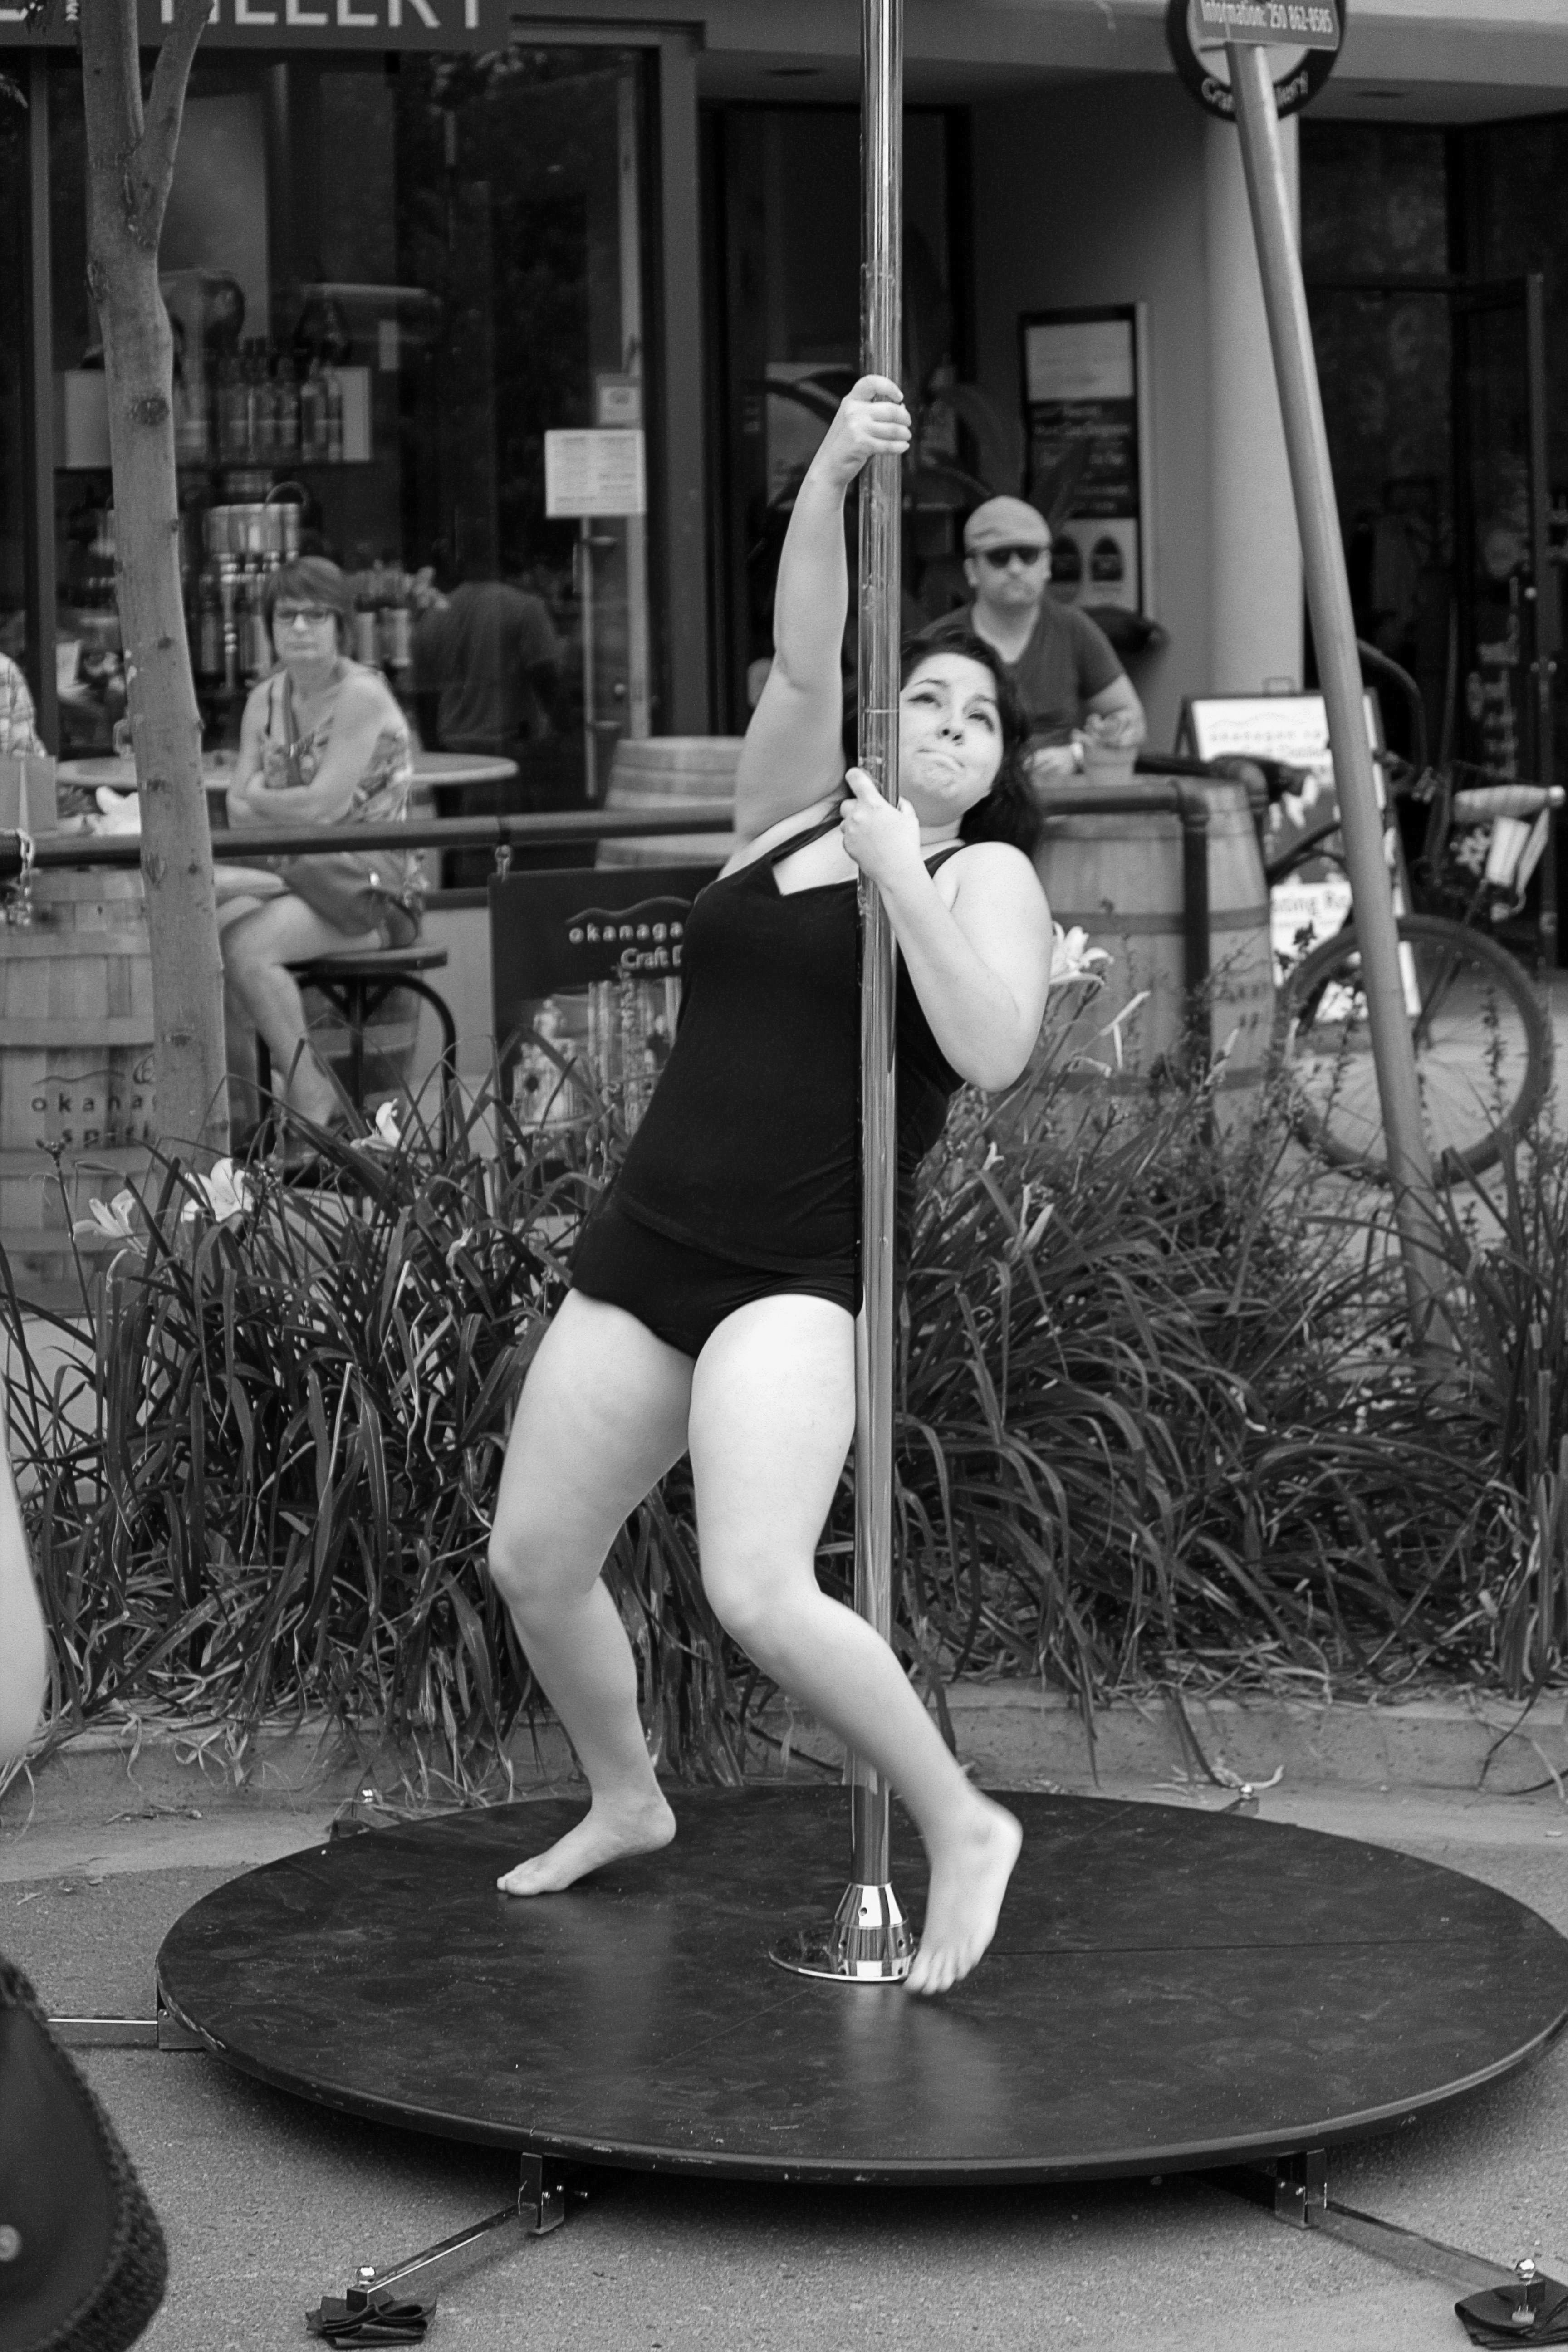
person, black and white, woman, white, street, photography, downtown, summer, female, dance, sitting, black, monochrome, muscle, performance art, outdoors, streetphotography, bw, blackandwhite, sports, canada, britishcolumbia, bc, okanagan, kelowna, poledancing, blockparty, entertainment, performing arts, monochrome photography, human positions, physical fitness